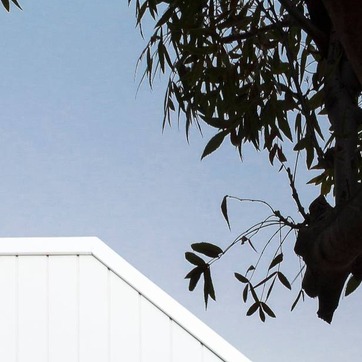
Material: sky